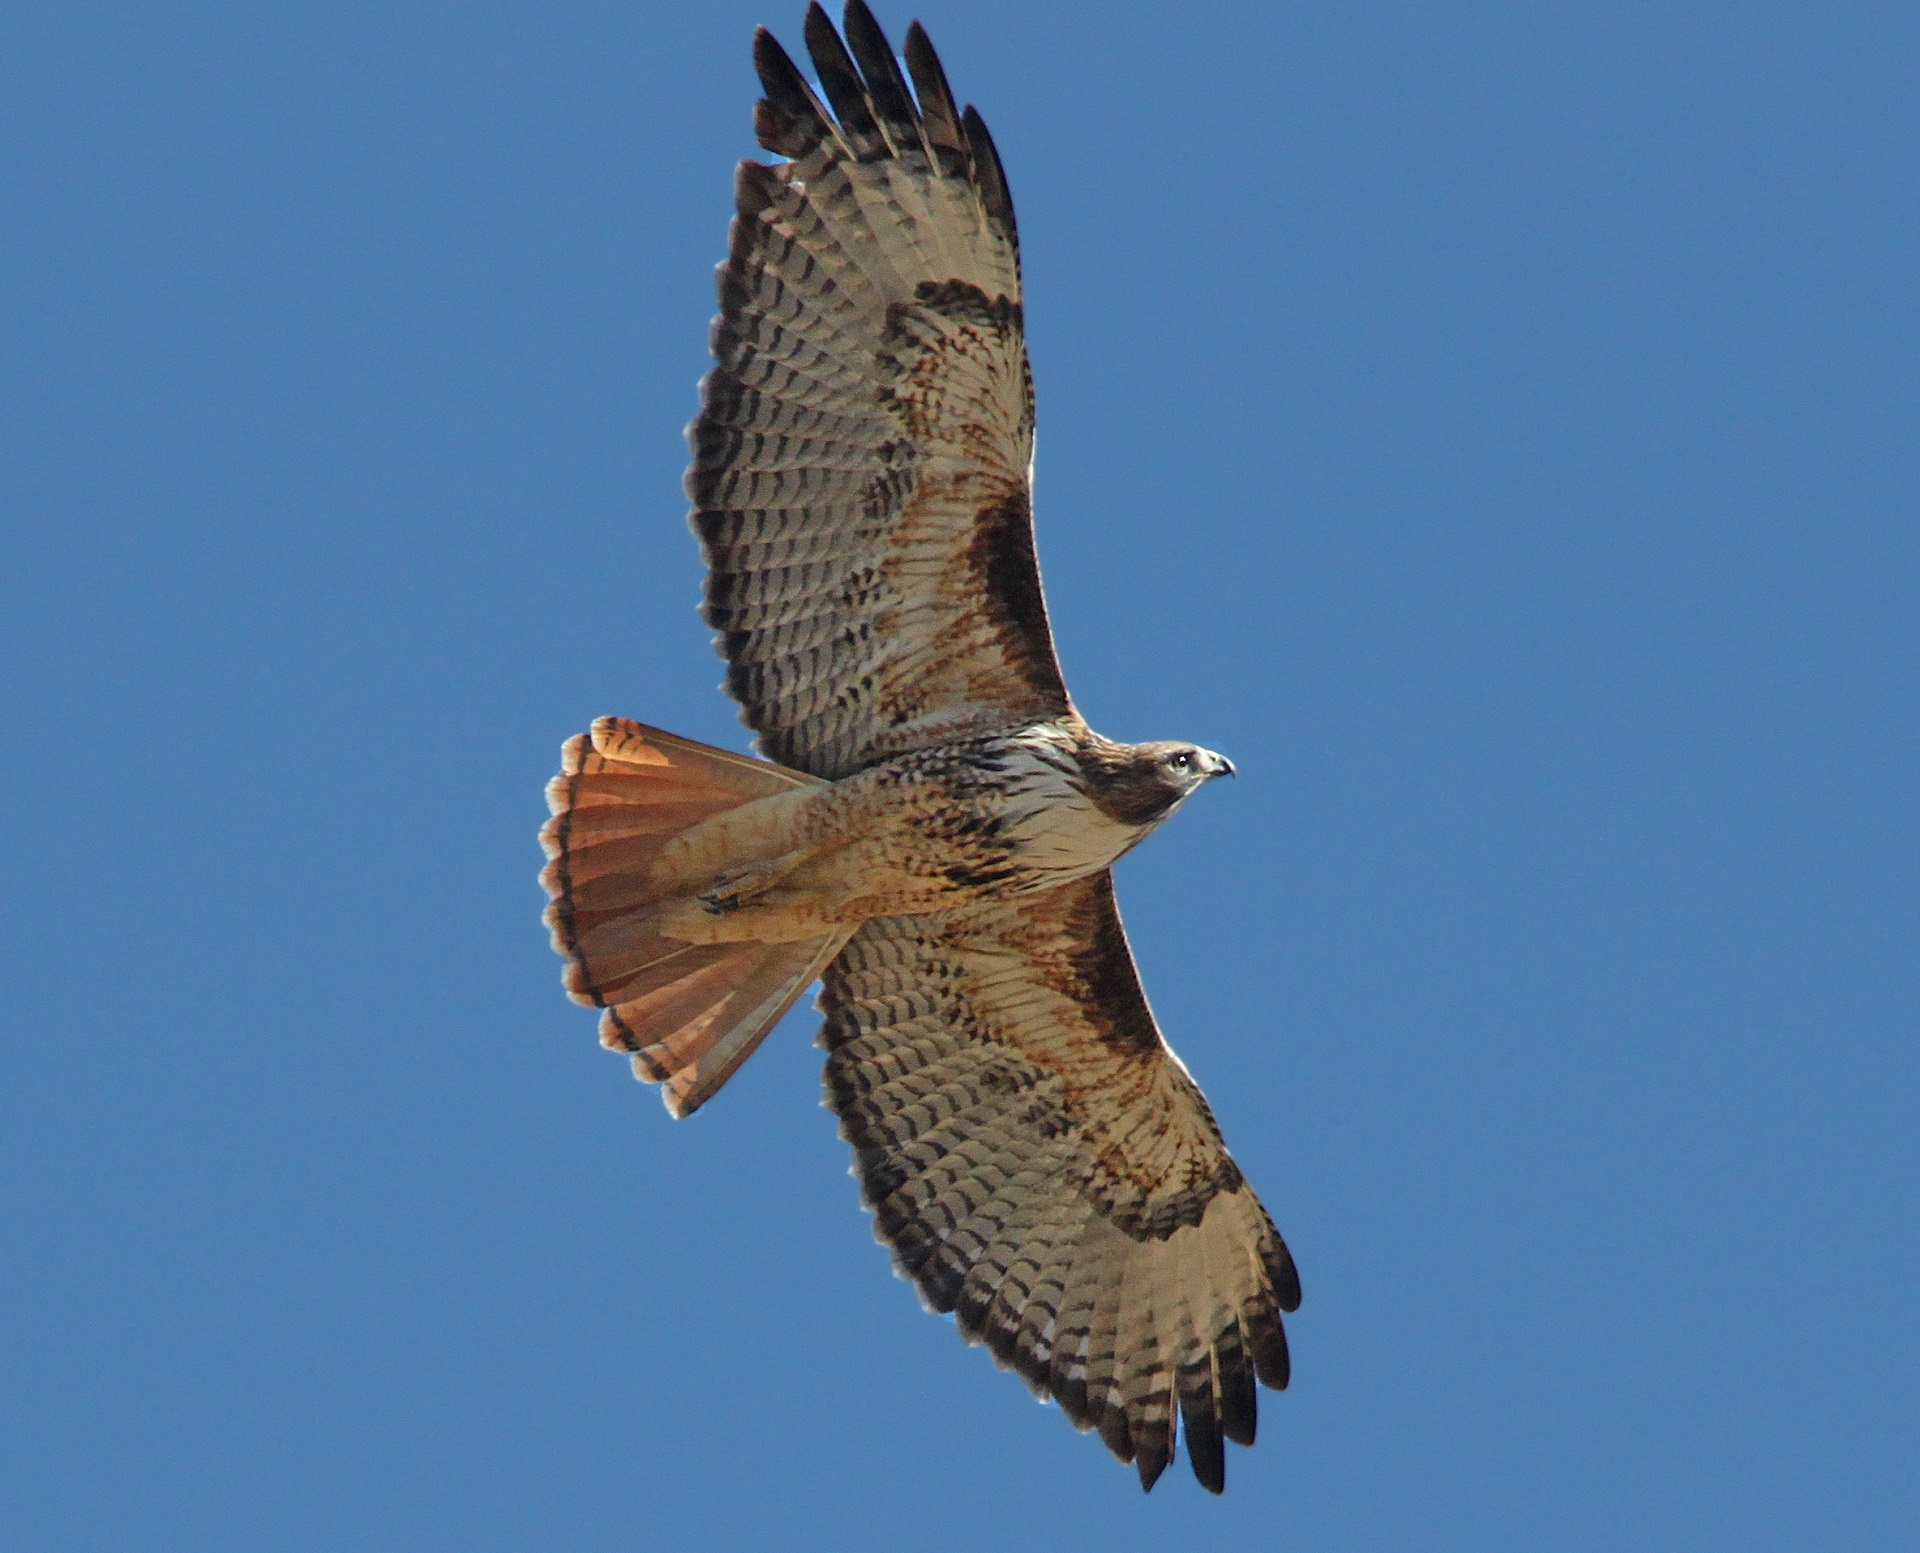
nature, bird, wing, flying, profile, wildlife, portrait, kite, beak, flight, predator, hawk, fauna, raptor, majestic, bird of prey, outdoors, vertebrate, hunter, falcon, harrier, buzzard, red tailed hawk, accipitriformes